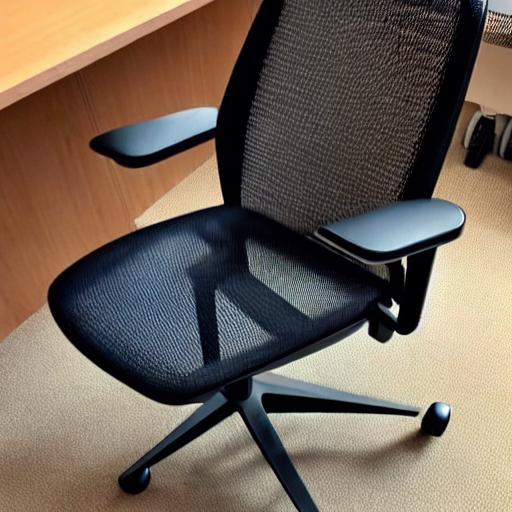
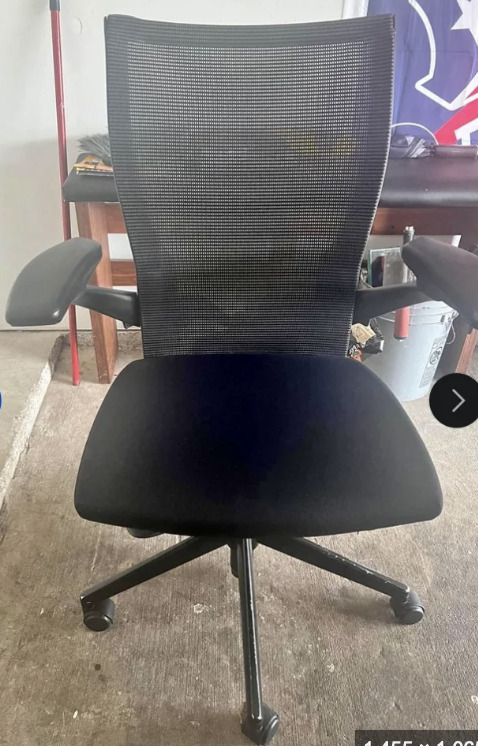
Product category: items_chair
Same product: no